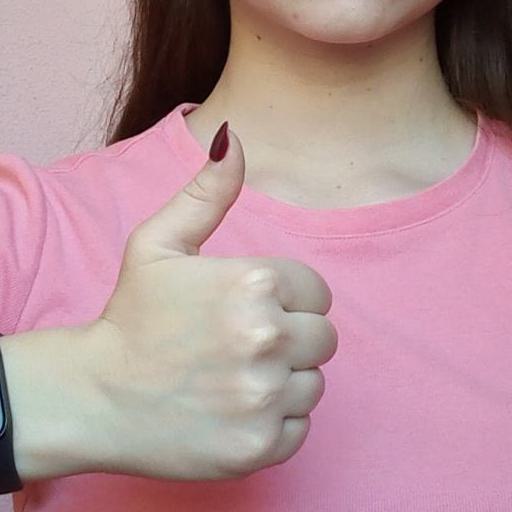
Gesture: like